Yell, Shetland

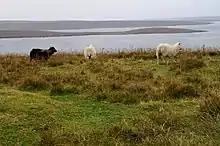
Sheep in south Yell, with Bigga behind

The following islands surround Yell: Aastack, Bigga, Black Skerry, Brother Isle, Brough, Burravoe Chest, Fish Holm, Gloup Holm, Gold Skerry, Green Holm, Grey Stack, Hascosay, Holm of West Sandwick, Horns of the Roe, Kay Holm, Linga, Muckle Holm, Neapback Skerries, Orfasay, Outsta Ness, Rug, Skerry Wick, Stacks of Stuis, Sweinna Stack, The Clapper, The Quidin, Whalegeo Stacks, Whilkie Stack, and Ern Stack.